Boeing Pelican

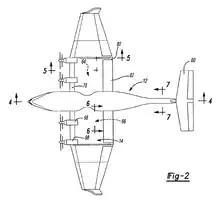
A plan view of a ground effect concept airplane. Many features of this concept were incorporated into the Boeing Pelican ULTRA.

Boeing Phantom Works then selected a land-based ground effect vehicle with high drooping wings as its solution. It applied for a patent in October 2001 on a ground effect airplane that would form the basis for the Pelican, aside from some eventually omitted design elements such as a T-tail, upward-pointing (positive dihedral) winglets, an additional middle row of landing gears, and a loading ramp at the back of the fuselage. The patent also listed open-ended fuselage compartment dimensions of at least high, wide, and long, with an aircraft wingspan of at least . Its example fuselage length and wingspan of and would come close to the final Pelican configuration, though.